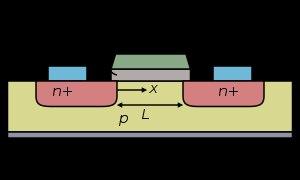
Une self-aligned gate est un procédé de fabrication de transistor MOSFET dans lequel la grille, très dopée, est utilisée en tant que masque pour le dopage de la source et du drain qui l'entourent. Grâce à cette technique, la grille chevauche toujours les bords de la source et du drain, ce qui est indispensable au bon fonctionnement du transistor MOSFET.